Maik Kotsar

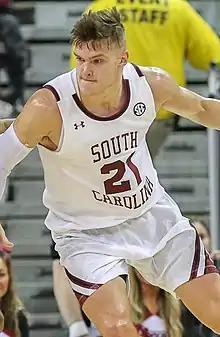
Kotsar playing for South Carolina in March 2020

Maik Kotsar attended the University of South Carolina's Darla Moore School of Business. He majored in Finance and minored in Management. By the time of his graduation he had been named to the President's List, was on the Athletics Director's Honor Roll and had been named to the SEC Honor Roll all four years, and was named to the NABC (National Association of Basketball Coaches) Honors Court. Possibly his most notable academic achievement came his senior year when he was named University of South Carolina's Male Scholar Athlete of the Year. This award is given each year to one graduating senior with exceptional and outstanding academic achievement.